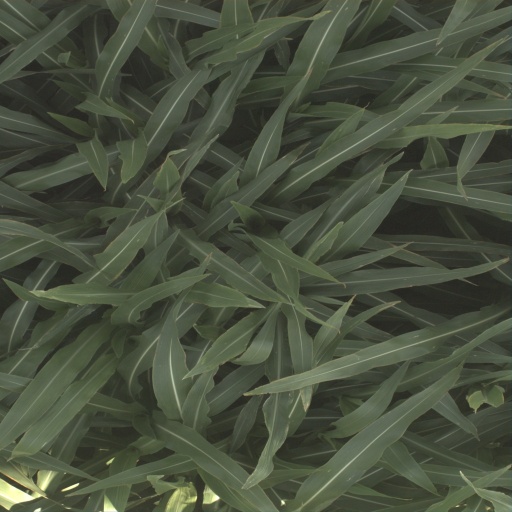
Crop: sorghum